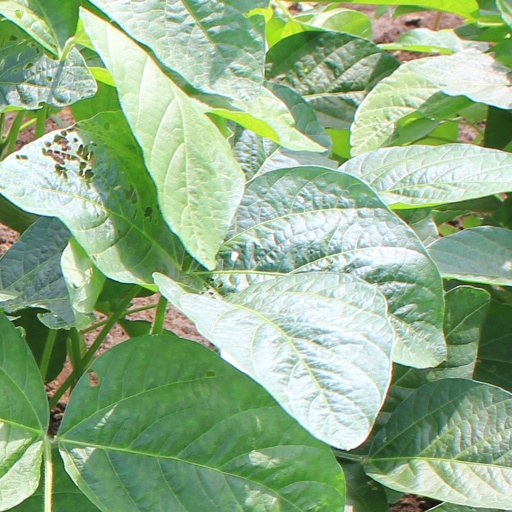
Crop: soybean